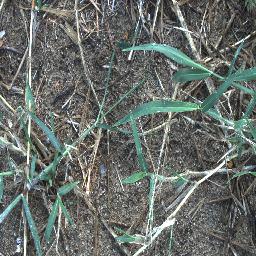
Label: negative